Sandhill

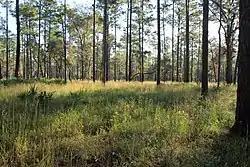
Fire maintained sandhill community at Austin Cary Forest, near Gainesville, FL

A sandhill is a type of ecological community or xeric wildfire-maintained ecosystem. It is not the same as a sand dune. It features very short fire return intervals, one to five years. Without fire, sandhills undergo ecological succession and become more oak dominated.